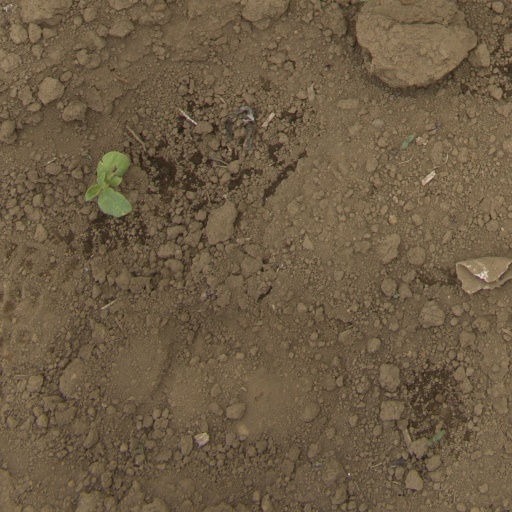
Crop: Jerusalem artichoke